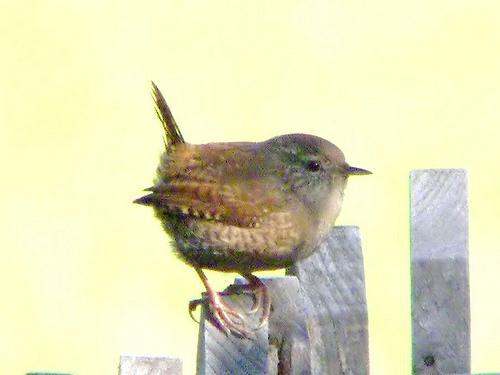
A photo of a winter wren